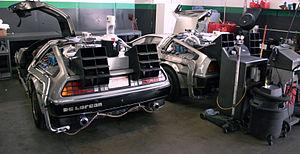
La DeLorean est une automobile de fiction, une machine à voyager dans le temps popularisée par la trilogie cinématographique Retour vers le futur.